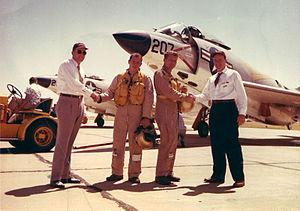
Walter Marty Schirra Jr., dit Wally Schirra, né le 12 mars 1923 à Hackensack et mort le 3 mai 2007 à La Jolla, est un aviateur de la marine américaine, pilote d'essai et astronaute américain.